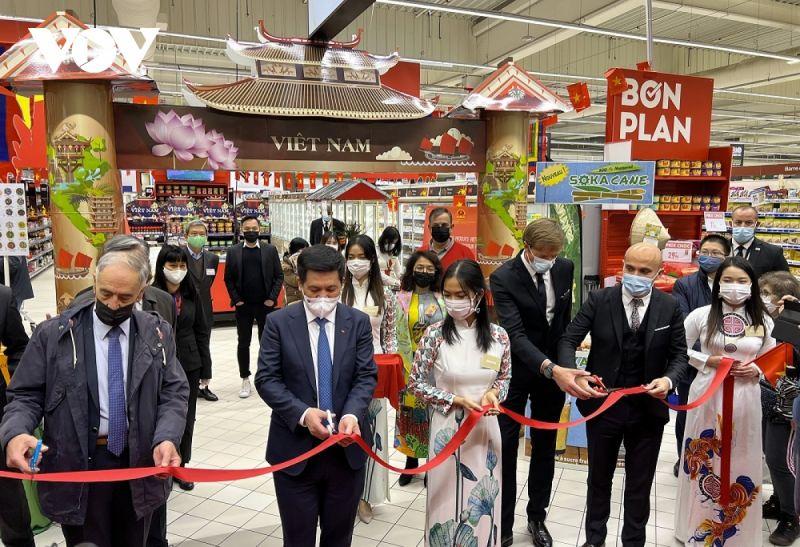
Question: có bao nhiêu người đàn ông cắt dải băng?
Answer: có ba người đàn ông đang cắt dải băng